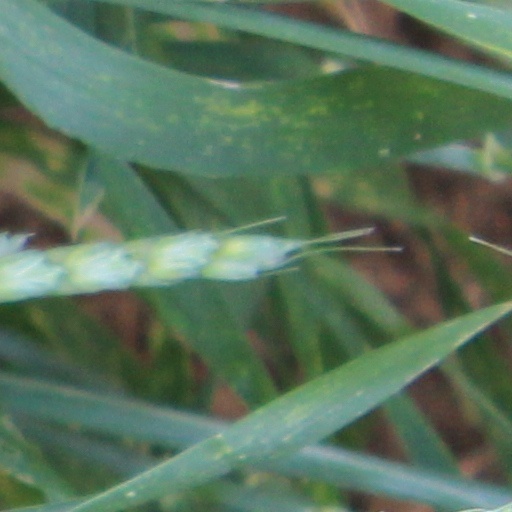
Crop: wheat